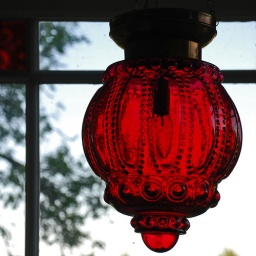
the sign in the window